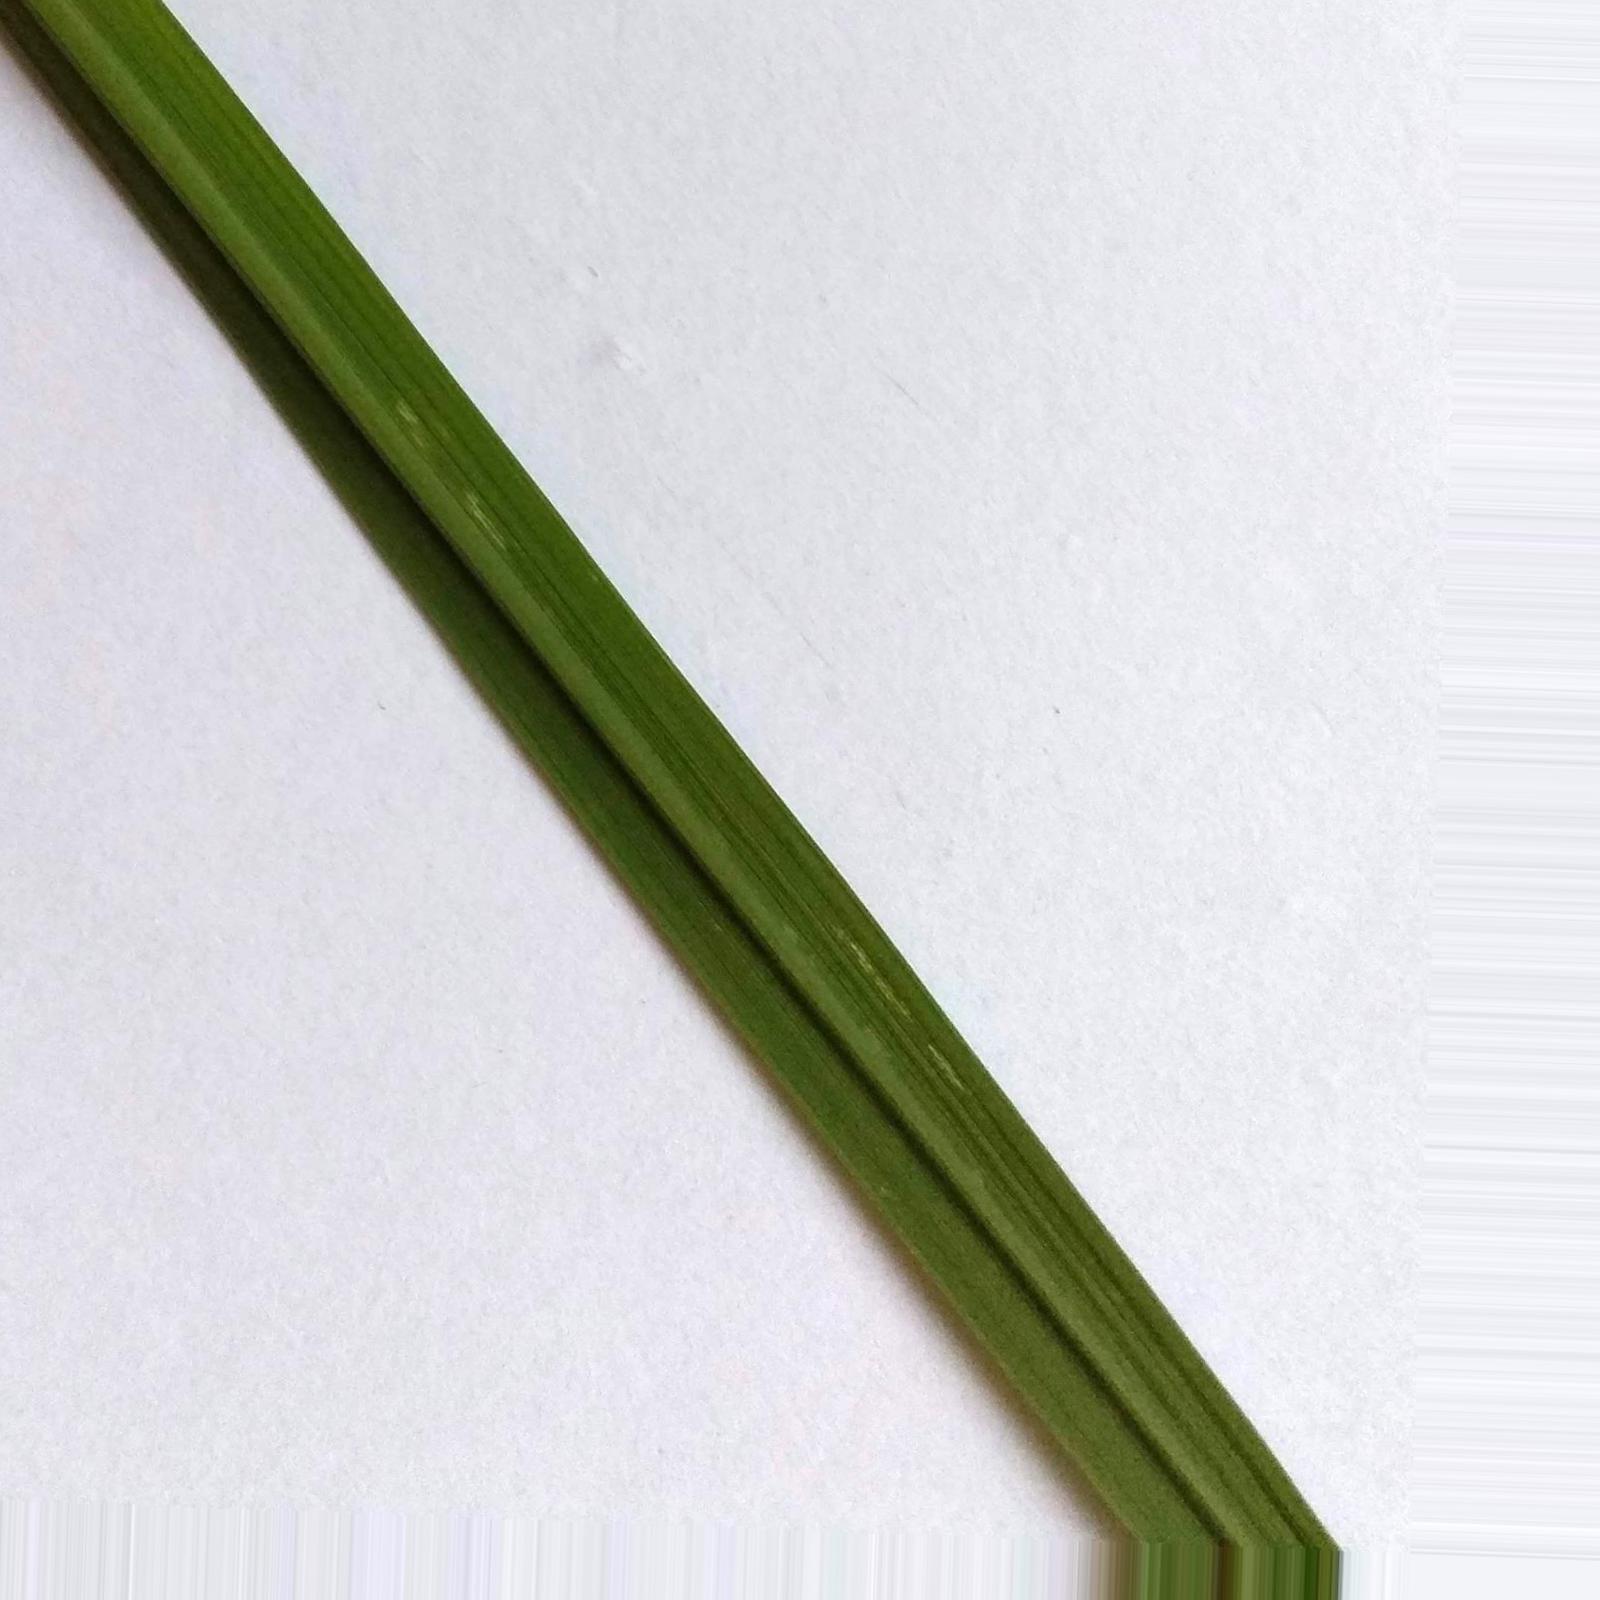
Nhãn: Healthy